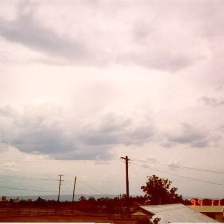
Cloud type: Cirrostratus